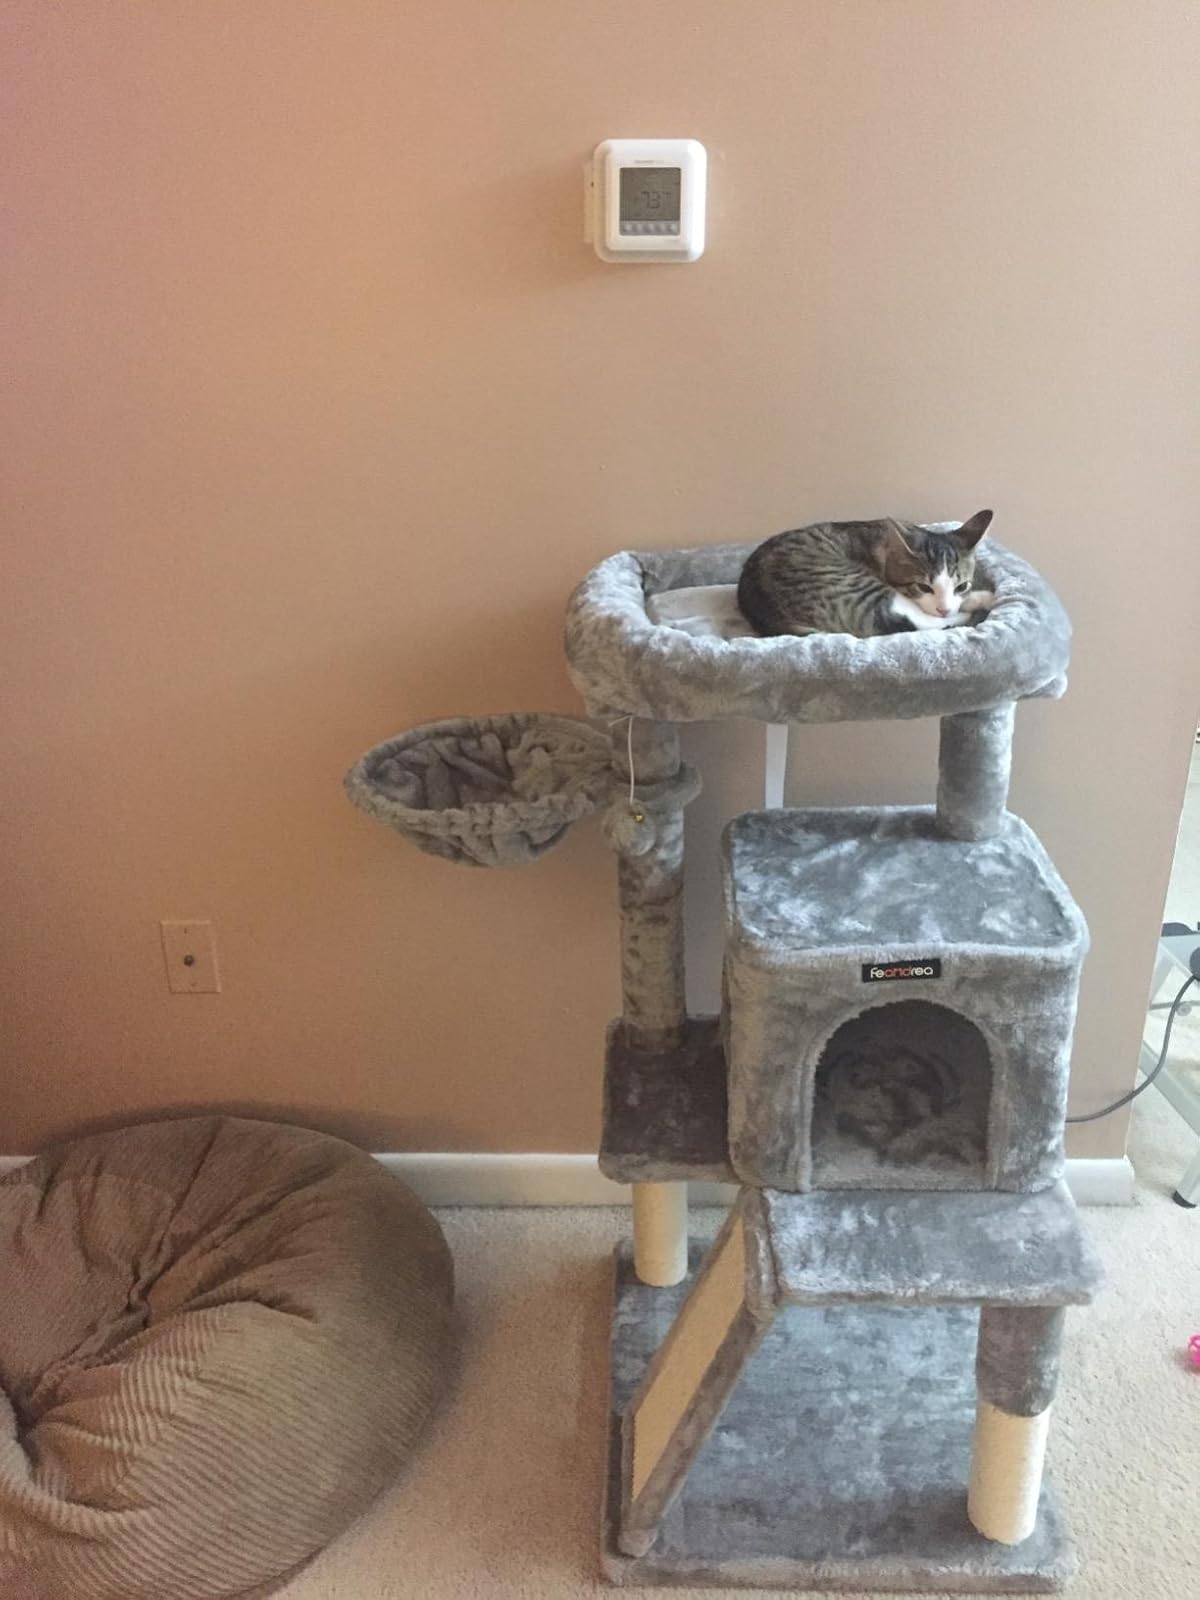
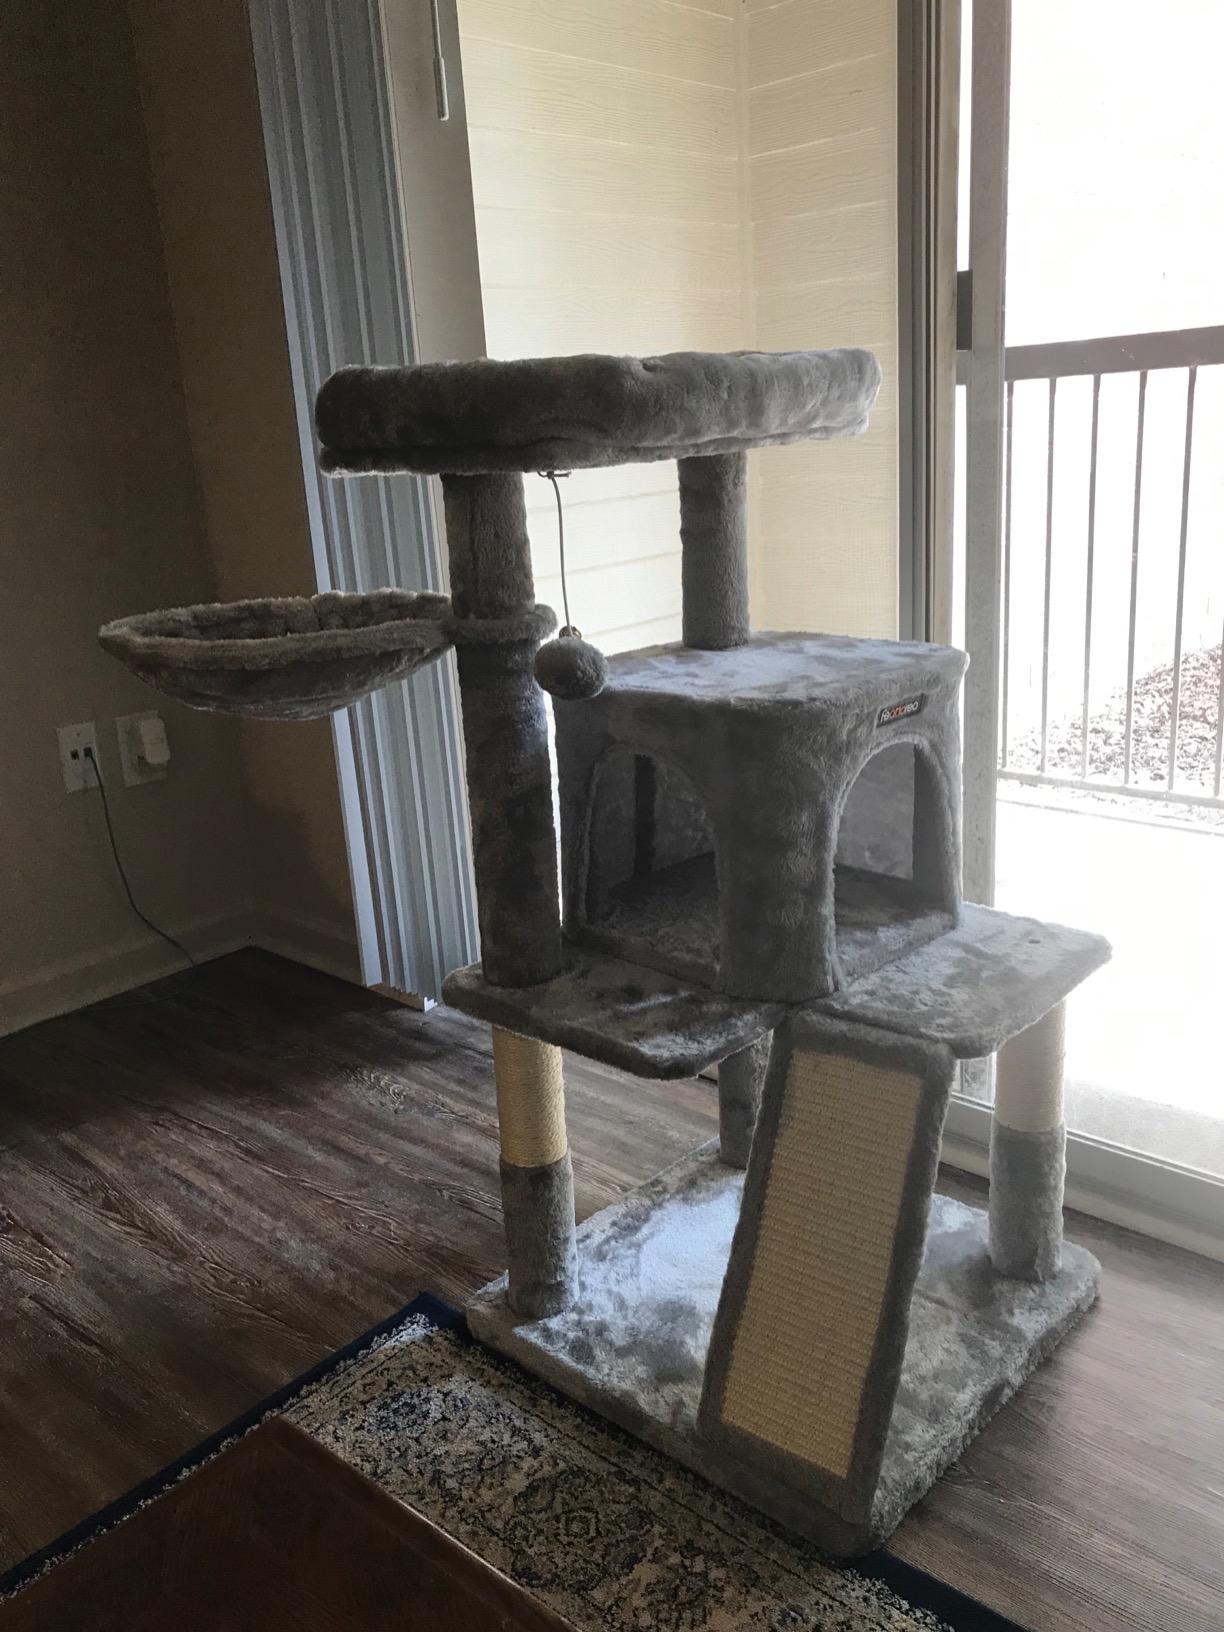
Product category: items_cat tree
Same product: yes